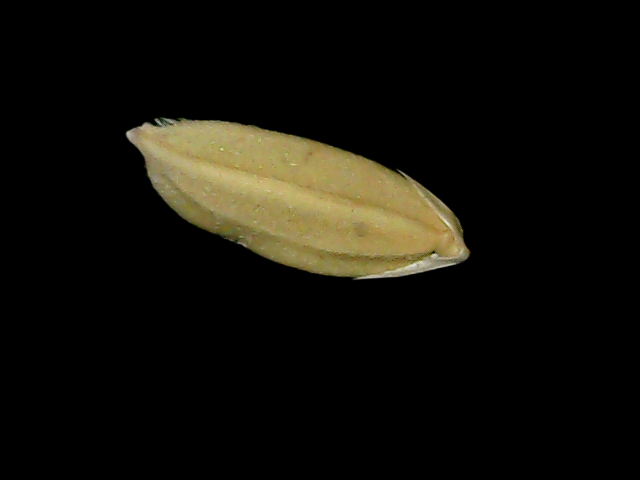
Rice variety: Bd76